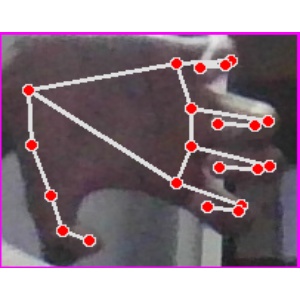
अक्षर: त